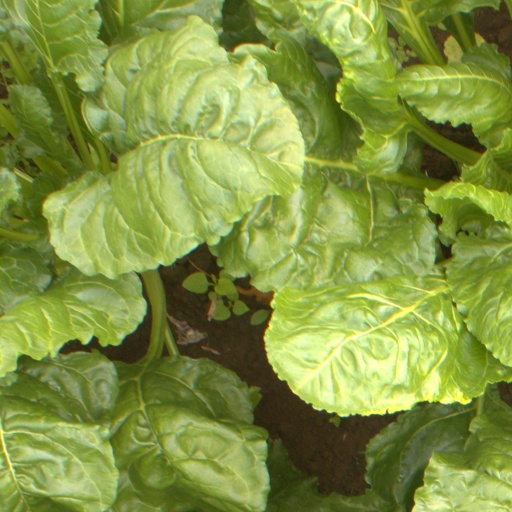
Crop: sugar beet